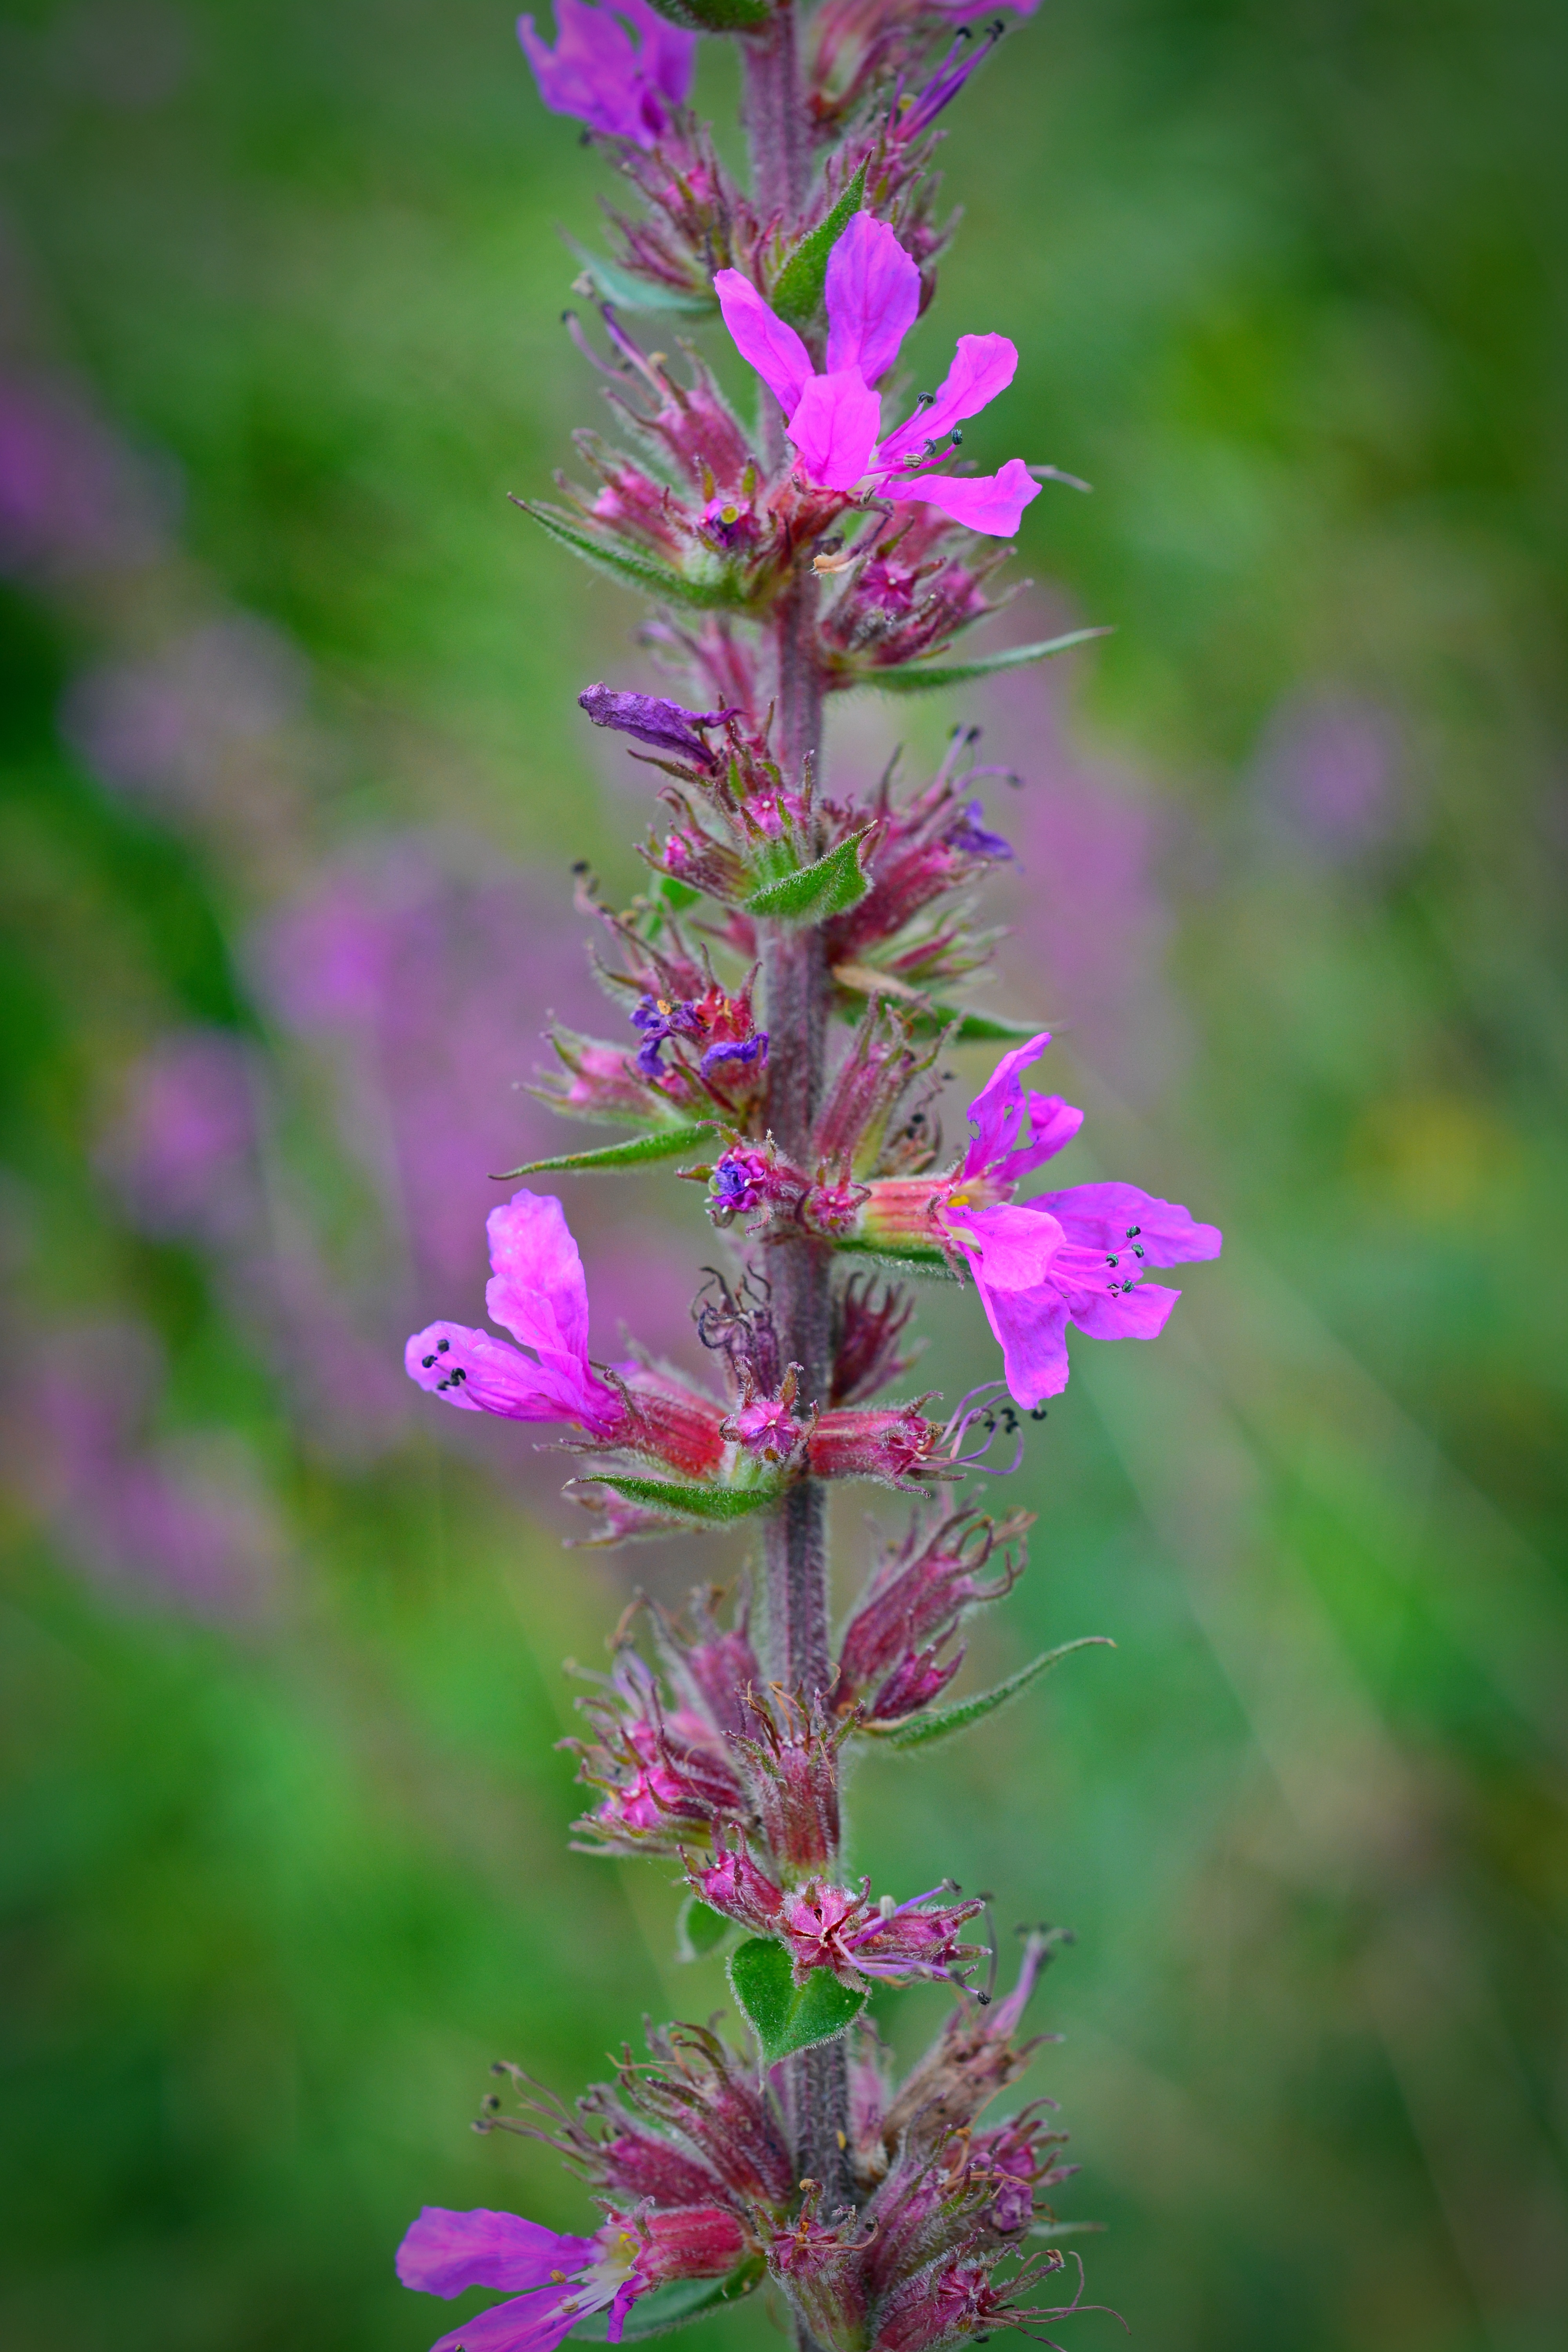
nature, blossom, plant, flower, bloom, summer, herb, botany, pink, close, flora, wildflower, shrub, violet, beautiful, flowering plant, annual plant, land plant, hyssopus, loosestrife and pomegranate family, fumaria